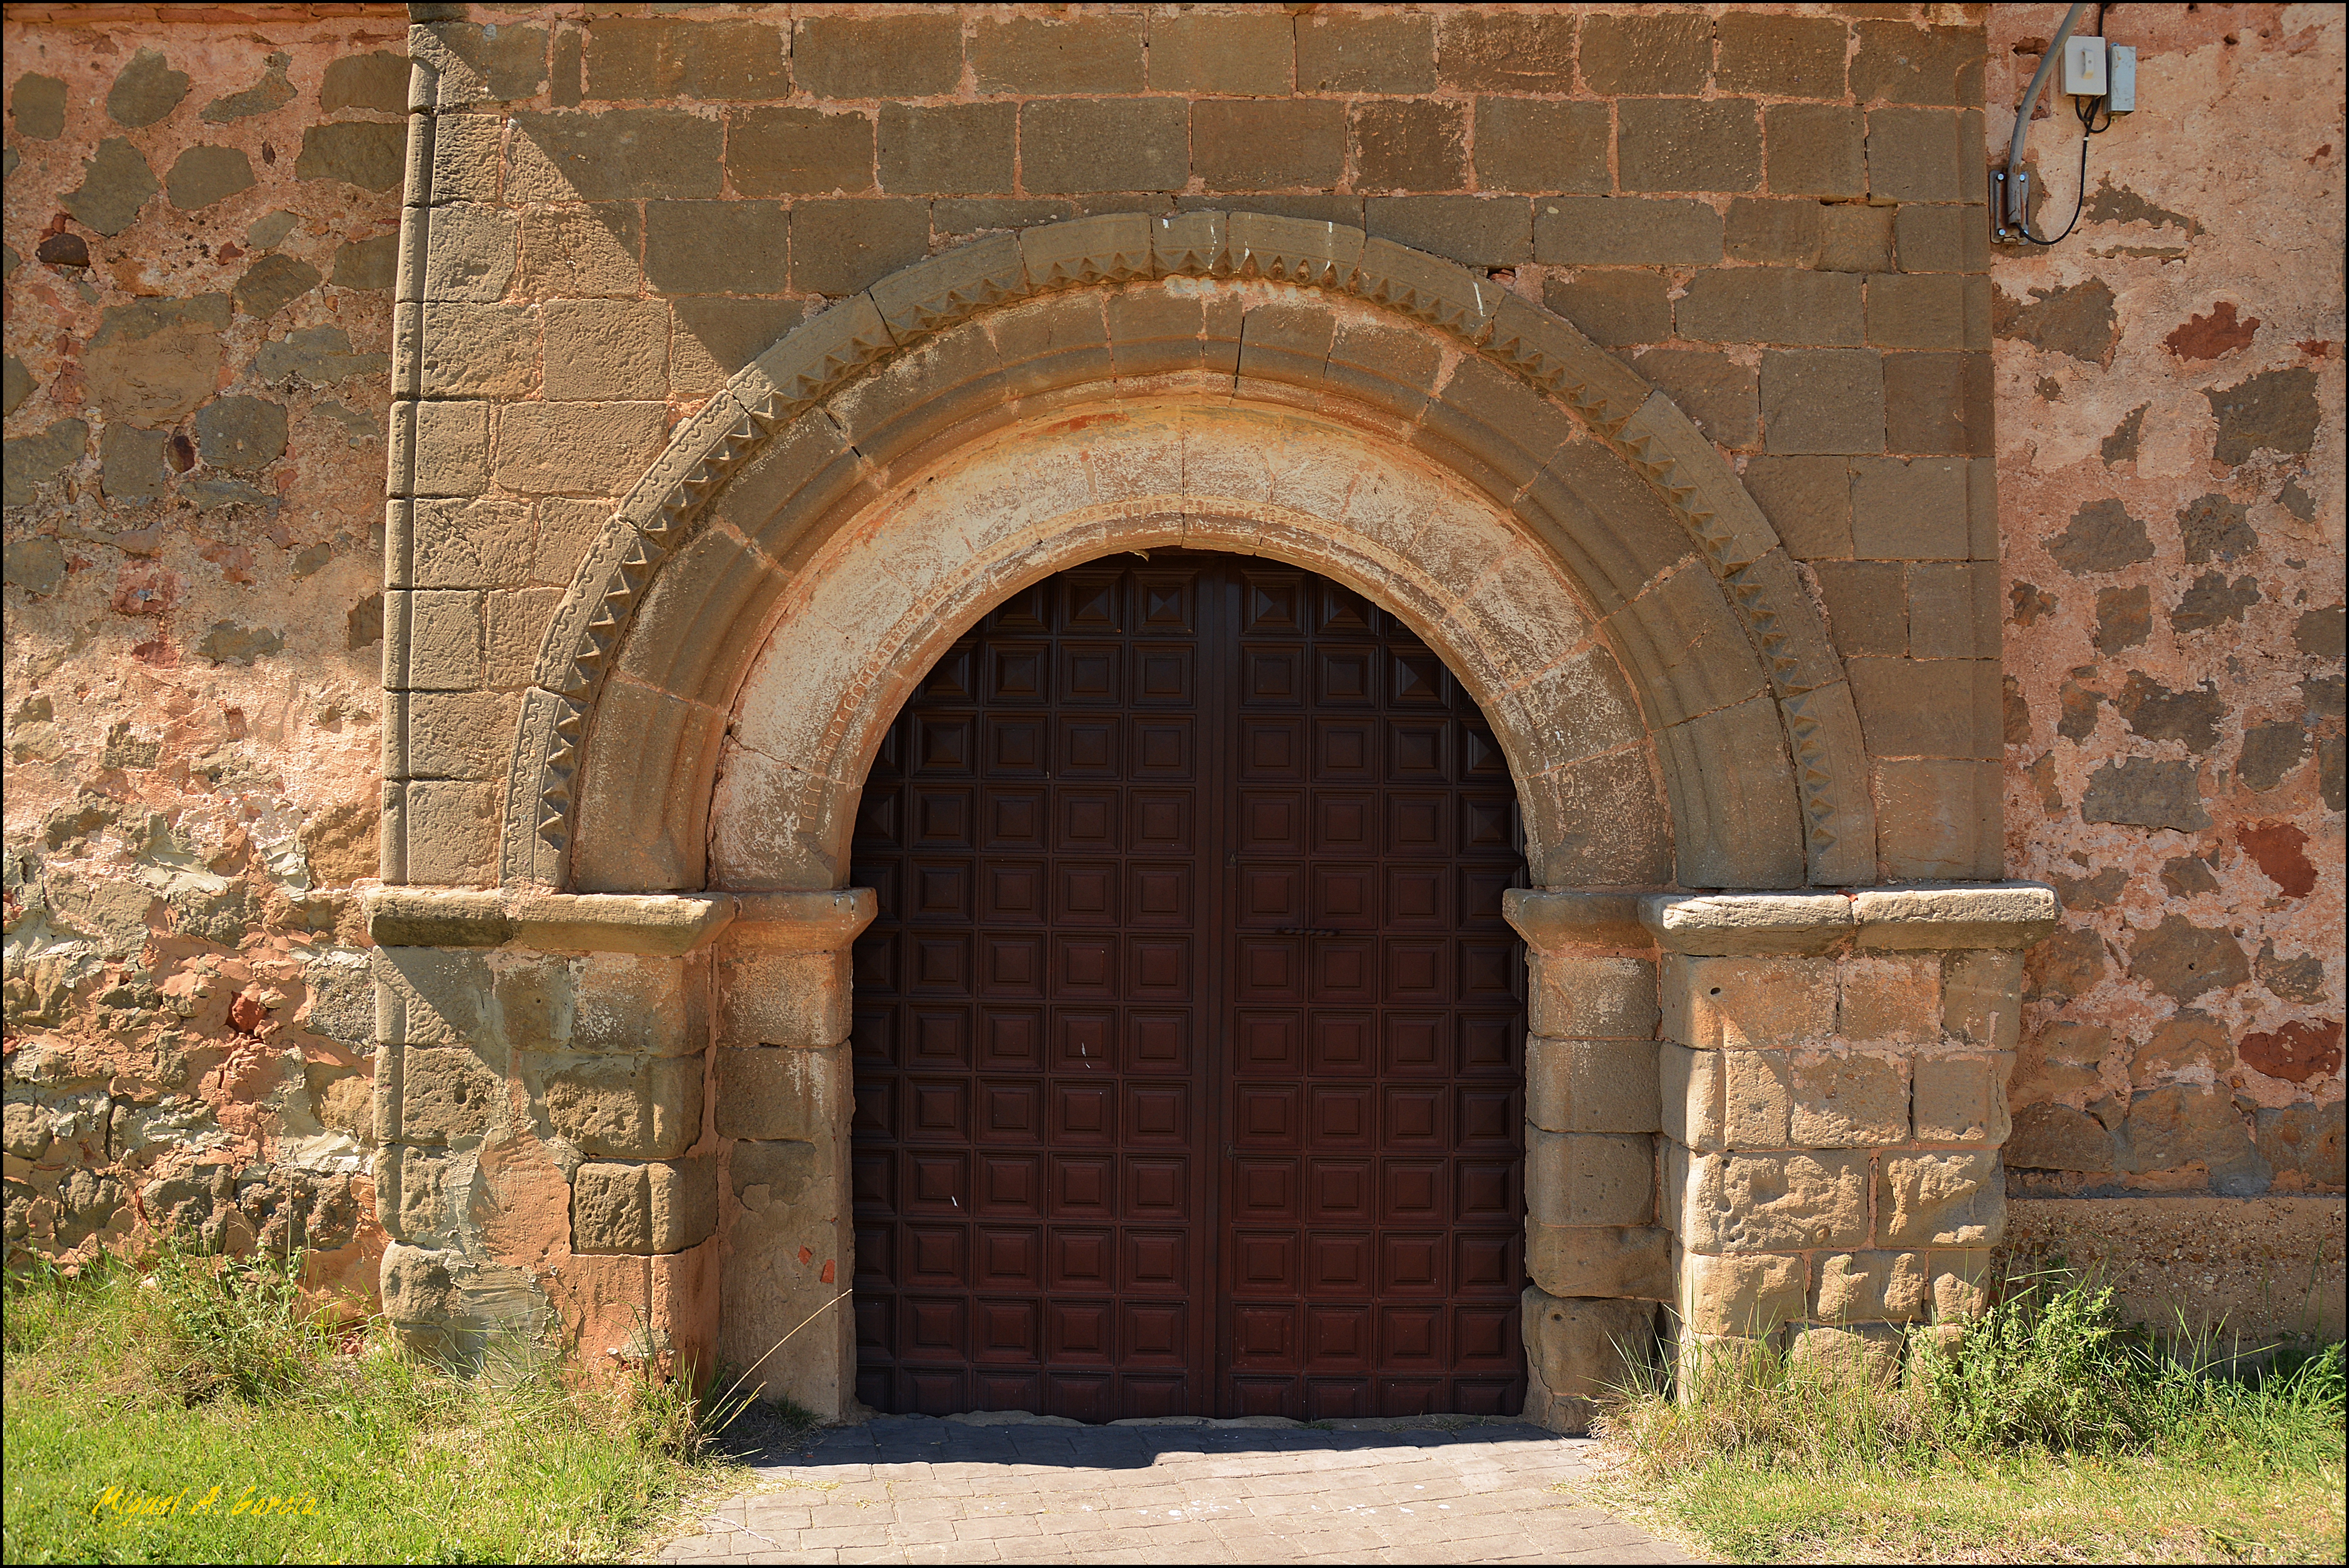
rock, architecture, building, wall, arch, facade, chapel, fortification, brick, place of worship, ruins, monastery, estate, brickwork, middle ages, ancient history